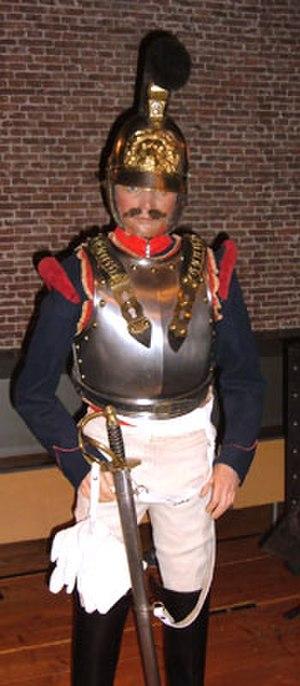
Cuirassier
Le 2ᵉ régiment de cuirassiers est une unité de cavalerie, puis de l’arme blindée-cavalerie de l’armée française. Le régiment Cardinal-Duc figurait en tête de la liste des douze régiments de cavalerie créés par la même Ordonnance du 16 mai 1635. C'est pourquoi l'on peut dire que, par ses origines, le 2ᵉ Cuirs était le plus ancien des régiments de l'armée blindé cavalerie actuels.